History of Lake Wawasee

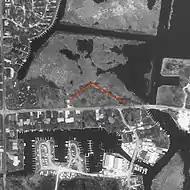
Remnants of Dog Creek Dam show as a "V" pointing north at bottom of photo.

Dog Creek Dam and the "fish trap" were located just off the north side of E. Pickwick Drive on Kale Island. A continuation of this dam extended south toward the higher ground of Oakwood Park. The north and west sides of this dam formed the "fish trap" which flooded in the springtime. As waters receded, local settlers would then be able to net and pitchfork fish.